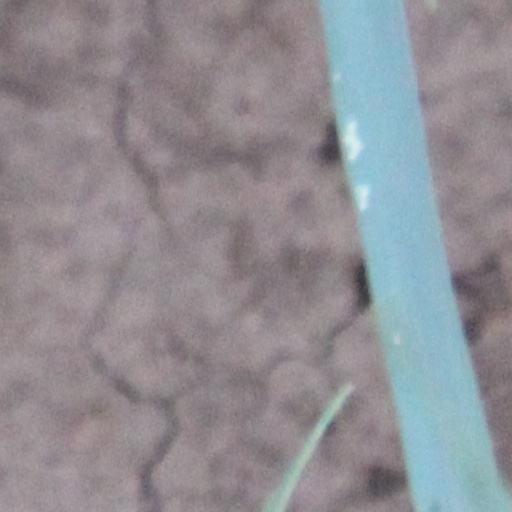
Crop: wheat